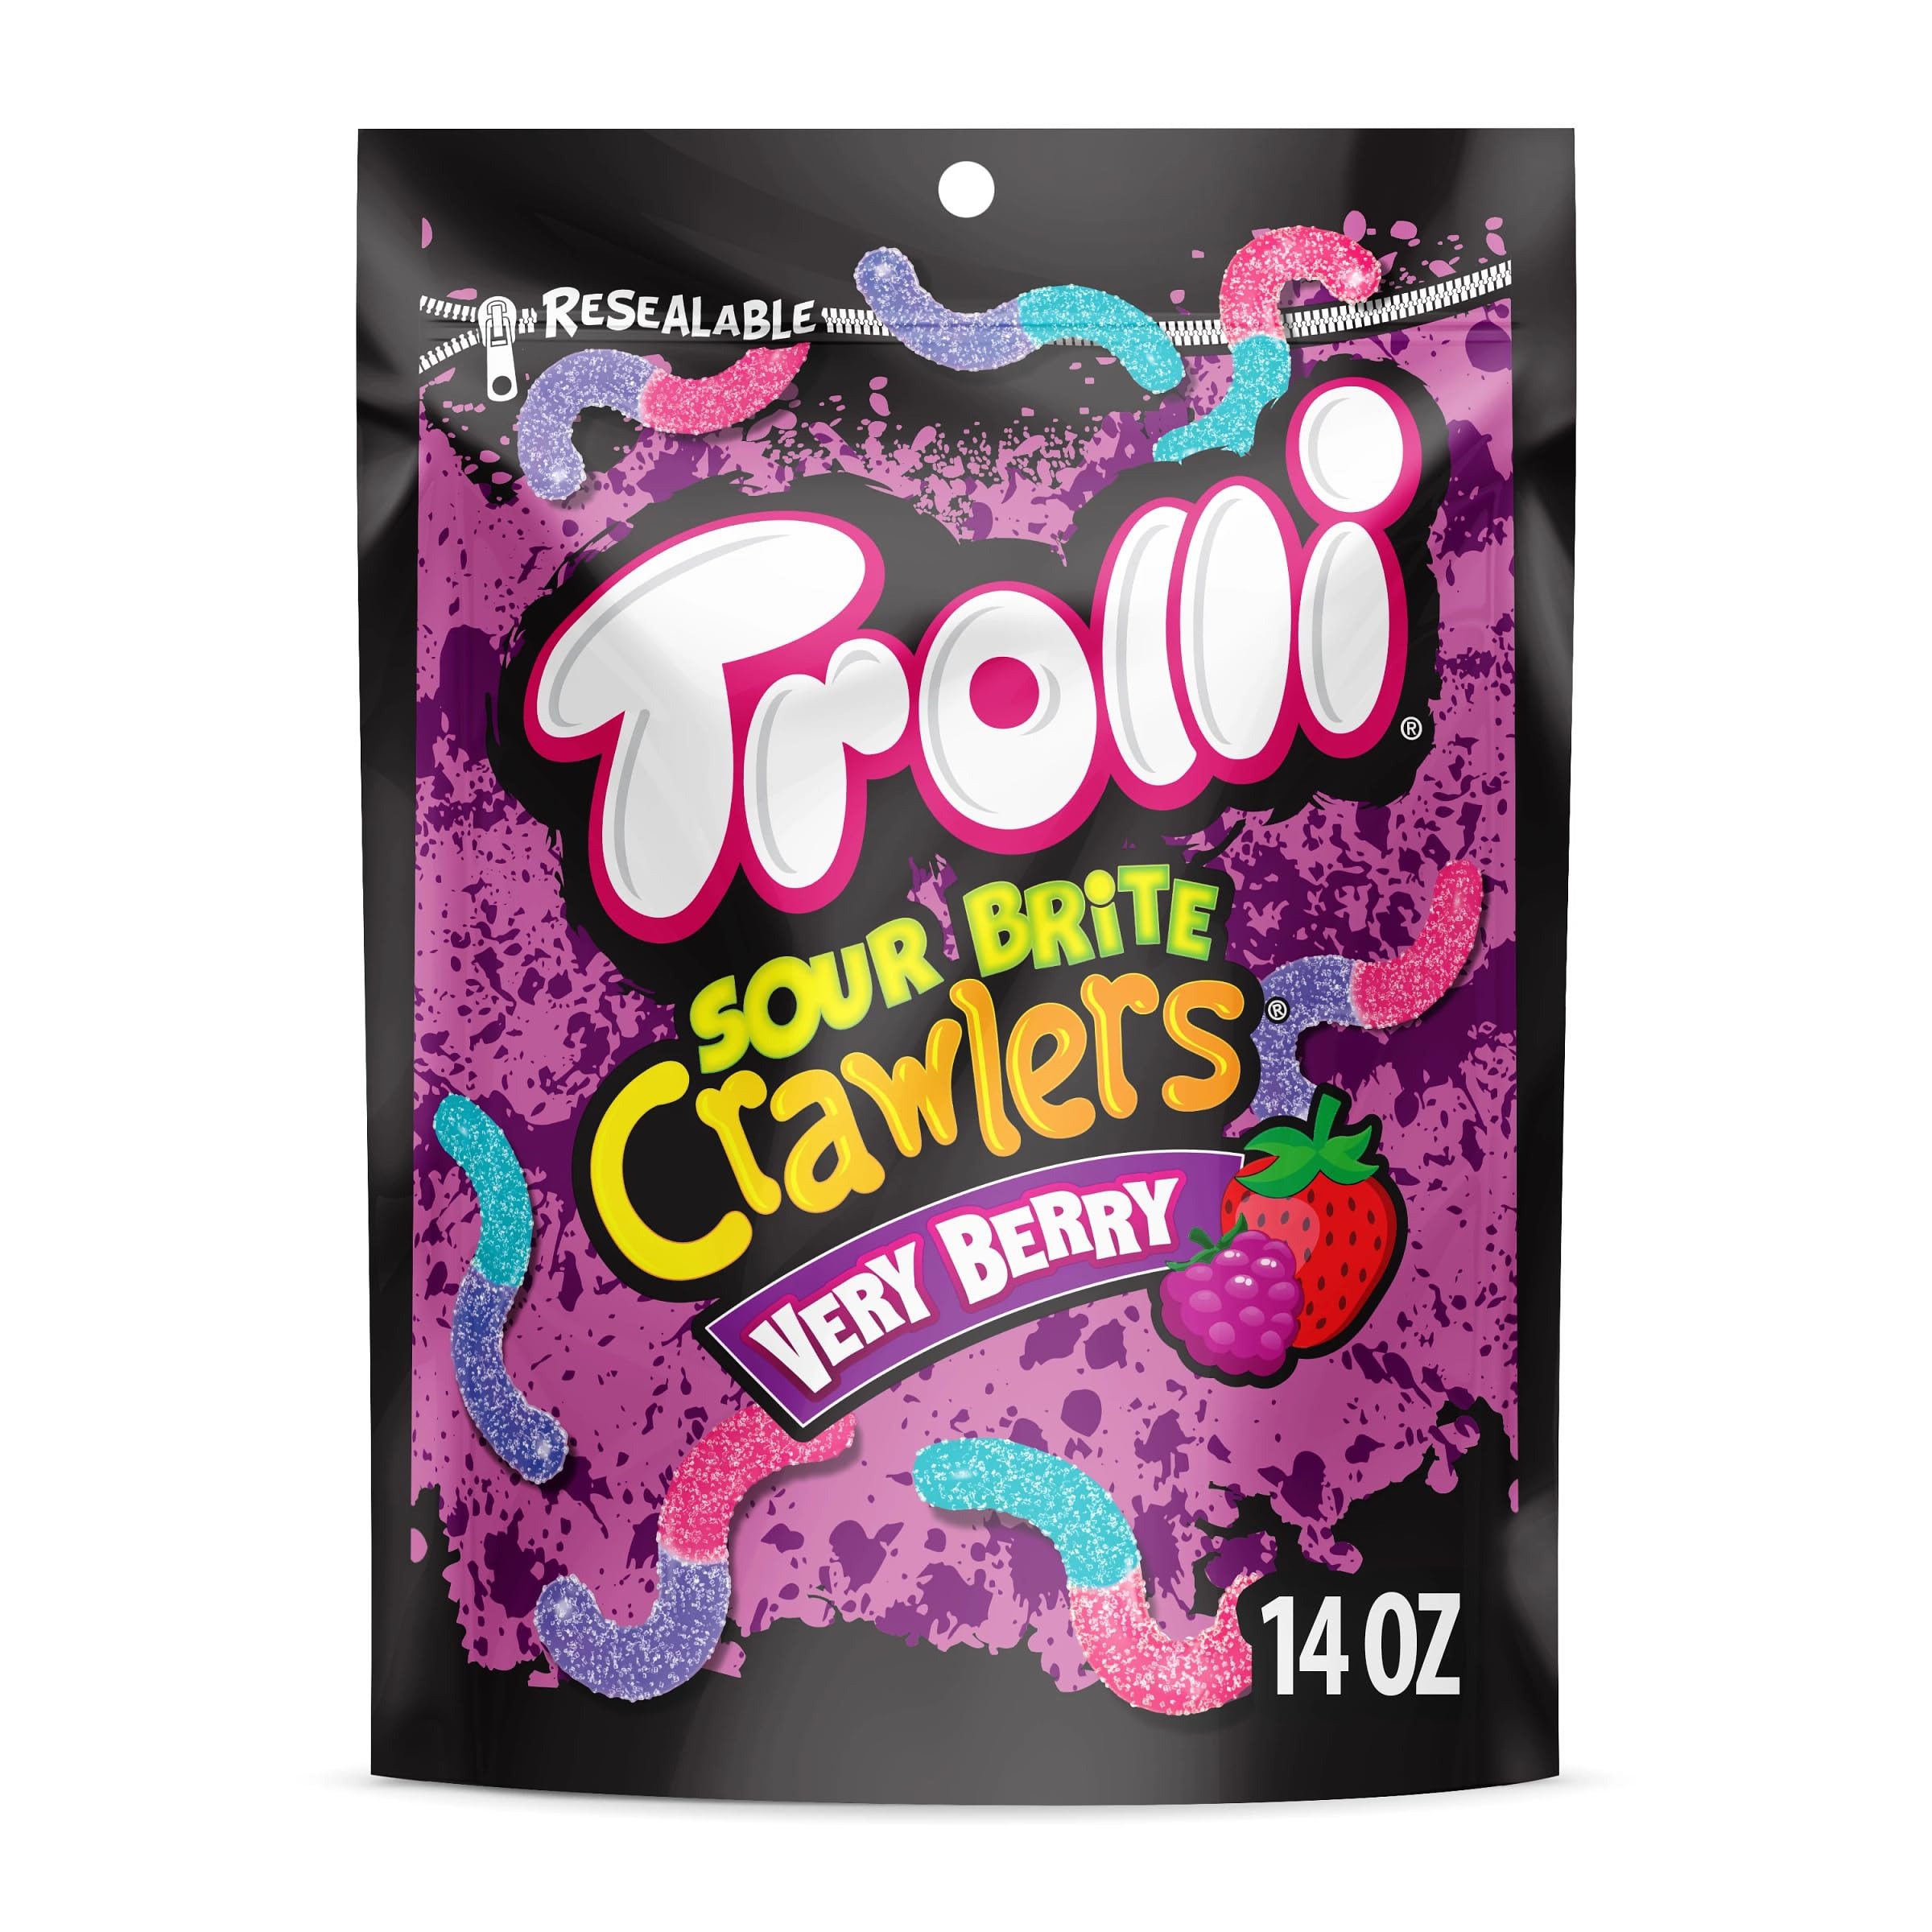
Item Name: Trolli Sour Brite Crawlers Candy, Very Berry Flavored Sour Gummy Worms, 14 Ounce Bag
Bullet Point 1: BITE INTO BRITE FLAVOR: The perfect balance of sweet and sour in every bite, this candy assortment includes the classic combinations, including raspberry-blueberry, strawberry-blackberry, & blue raspberry-berry punch!
Bullet Point 2: SOFT AND CHEWY TEXTURE: These sour gummy worms are soft and chewy, making them a deliciously satisfying snack that is easy to enjoy on the go.
Bullet Point 3: FUN AND COLORFUL DESIGN: Trolli Sour Brite Crawlers are designed to be eye-catching and fun. With their bright colors and worm-like shape, they are sure to add some playful flair to any candy dish or snack bag.
Bullet Point 4: MAKE WEIRDLY AWESOME MOMENTS: Treat friends, family, or yourself to a Trolli gummies sour candy mix that's a tasty good time. These sour candies are perfect for movie nights, adding to gift bags, or pouring into party bowls!
Bullet Point 5: TRY OTHER DELICIOUS TROLLI PRODUCTS: In addition to Sour Brite Crawlers (traditional sour gummy worms), Trolli offers a variety of other tasty candy options including Sour Crunchy Crawlers, bursting crawlers, Peachie O's, and others.
Value: 14.0
Unit: Ounce

Price: 3.665